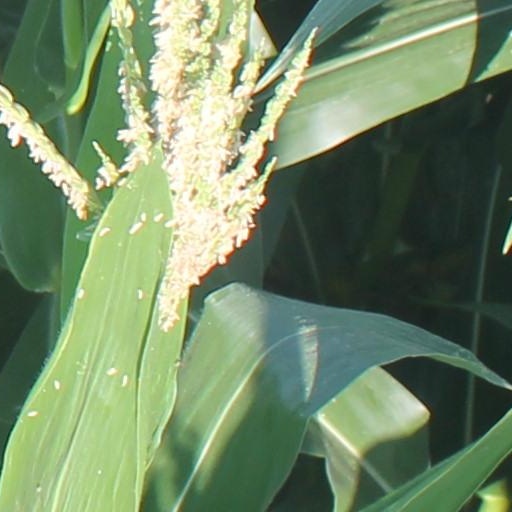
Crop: maize; corn